Naval and Marine Corps Reserve Center

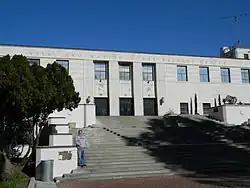
Naval and Marine Corps Reserve Center Los Angeles, now The Frank Hotchkin Memorial Training Center

The Naval and Marine Corps Reserve Center was built between 1938 and 1941 by the Works Progress Administration (WPA) in the Art Deco style as part of the "New Deal". The Naval and Marine Corps Reserve Center was designated a California Historic Landmark (No.972) on Sept. 19, 1989. The site is currently known as the Frank Hotchkin Memorial Training Center and serves as the training center for the Los Angeles Fire Department. The Naval and Marine Corps Reserve Center is located just north of Downtown Los Angeles in Chavez Ravine, next to Dodger Stadium at 1700 Stadium Way. The Naval and Marine Corps Reserve Center was the second Navy Reserve Center built in the United States. During its operation it was the largest Reserve Center, training over 250,000 sailors and Marines. The main building is two-stories tall and has 90,000 square-feet of floor space. The United States Armed Forces ended operations in the building in 1995. Naval and Marine Corps Reserve Center was built with a pool, damage control training room, rifle range and the mock up of a deck of a ship, a space that looked and worked like a sea vessel. The "deck of the ship" has World War II antiaircraft guns and cannons. During World War II 20,000 sailors were trained at the center. California architects Robert Clements and Associates declared the building "Designed as the largest enclosed structure without walls". The 1st Civil Affairs Group was activated June 6, 1985, originally as 3rd Civil Affairs Group, and stationed at Naval and Marine Corps Reserve Center in Los Angeles, between 1987 and 1988, the group recruited and trained Marines to fulfill its mission of providing civil affairs support to active forces in training exercises in the United States and overseas. In 1988 the 1st Civil Affairs Group moved to Marine Corps Base Camp Pendleton.